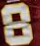
Number: 8